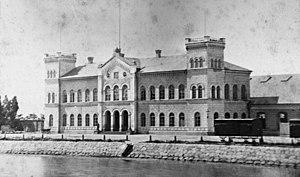
La gare centrale de Malmö est la principale gare ferroviaire de la ville de Malmö, dans le sud-ouest de la Suède. Elle est desservie par les lignes de la "Södra stambanan" qui est une ligne de chemin de fer du réseau ferroviaire suédois reliant Malmö à Stockholm.